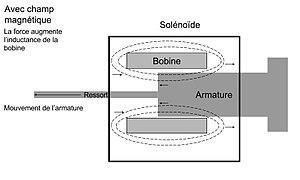
Solénoïde linéaire parcouru par un champ magnétique
Un solénoïde est un dispositif constitué d'un fil électrique en métal enroulé régulièrement en hélice de façon à former une bobine longue. C'est pourquoi le solénoïde prend aussi le terme de bobine. Parcouru par un courant alternatif ou continu, il produit un champ magnétique dans son voisinage, et plus particulièrement à l'intérieur de l'hélice. La force du champ magnétique dépend de l'intensité du courant ainsi que de la forme du fil. C'est au cours de l'année 1820 qu'André-Marie Ampère imagina le nom de solénoïde, lors d'une expérience sur les courants circulaires. Dans l’industrie, le terme solénoïde est aussi utilisé pour se référer à un transducteur. Lorsqu'il est parcouru par une énergie électrique, il va créer une force selon son axe d’enroulement.